The Cow-Tail Switch, and Other West African Stories

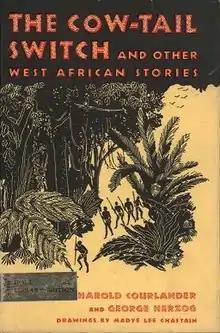
First edition (publ. Holt)

The Cow-Tail Switch, and Other West African Stories by Harold Courlander is a collection of West African folk tales about men and animals, kings, warriors, and farmers. First published in 1947, it was a Newbery Honor recipient in 1948.